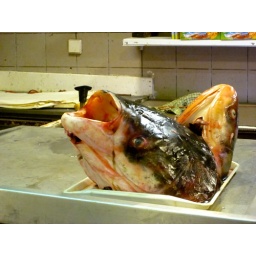
2 headed fish in market